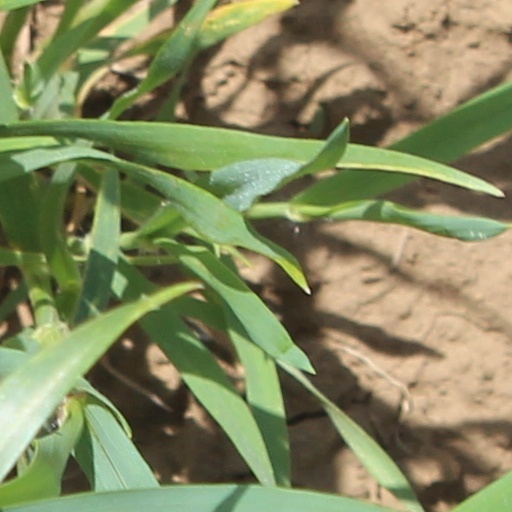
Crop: wheat